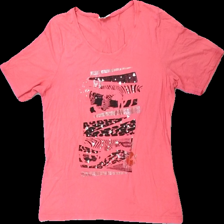
View: front
Type: T-shirt
Category: Ladies
Brand: Signature
Colors: Pink, Grey, Black, Red
Material: 100% viskos
Pattern: Glitter
Cut: C-collar
Size: M
Season: All
Stains: Minor
Damage: smutsigt och luddigt
Damage location: middle right
Damage 2: smutsigt och luddigt
Damage 2 location: middle left
Damage 3: smutsigt
Damage 3 location: bottom right
Price range: <50
Recommended usage: Export
Description: t-shirt med tryck